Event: Nepal Earthquake
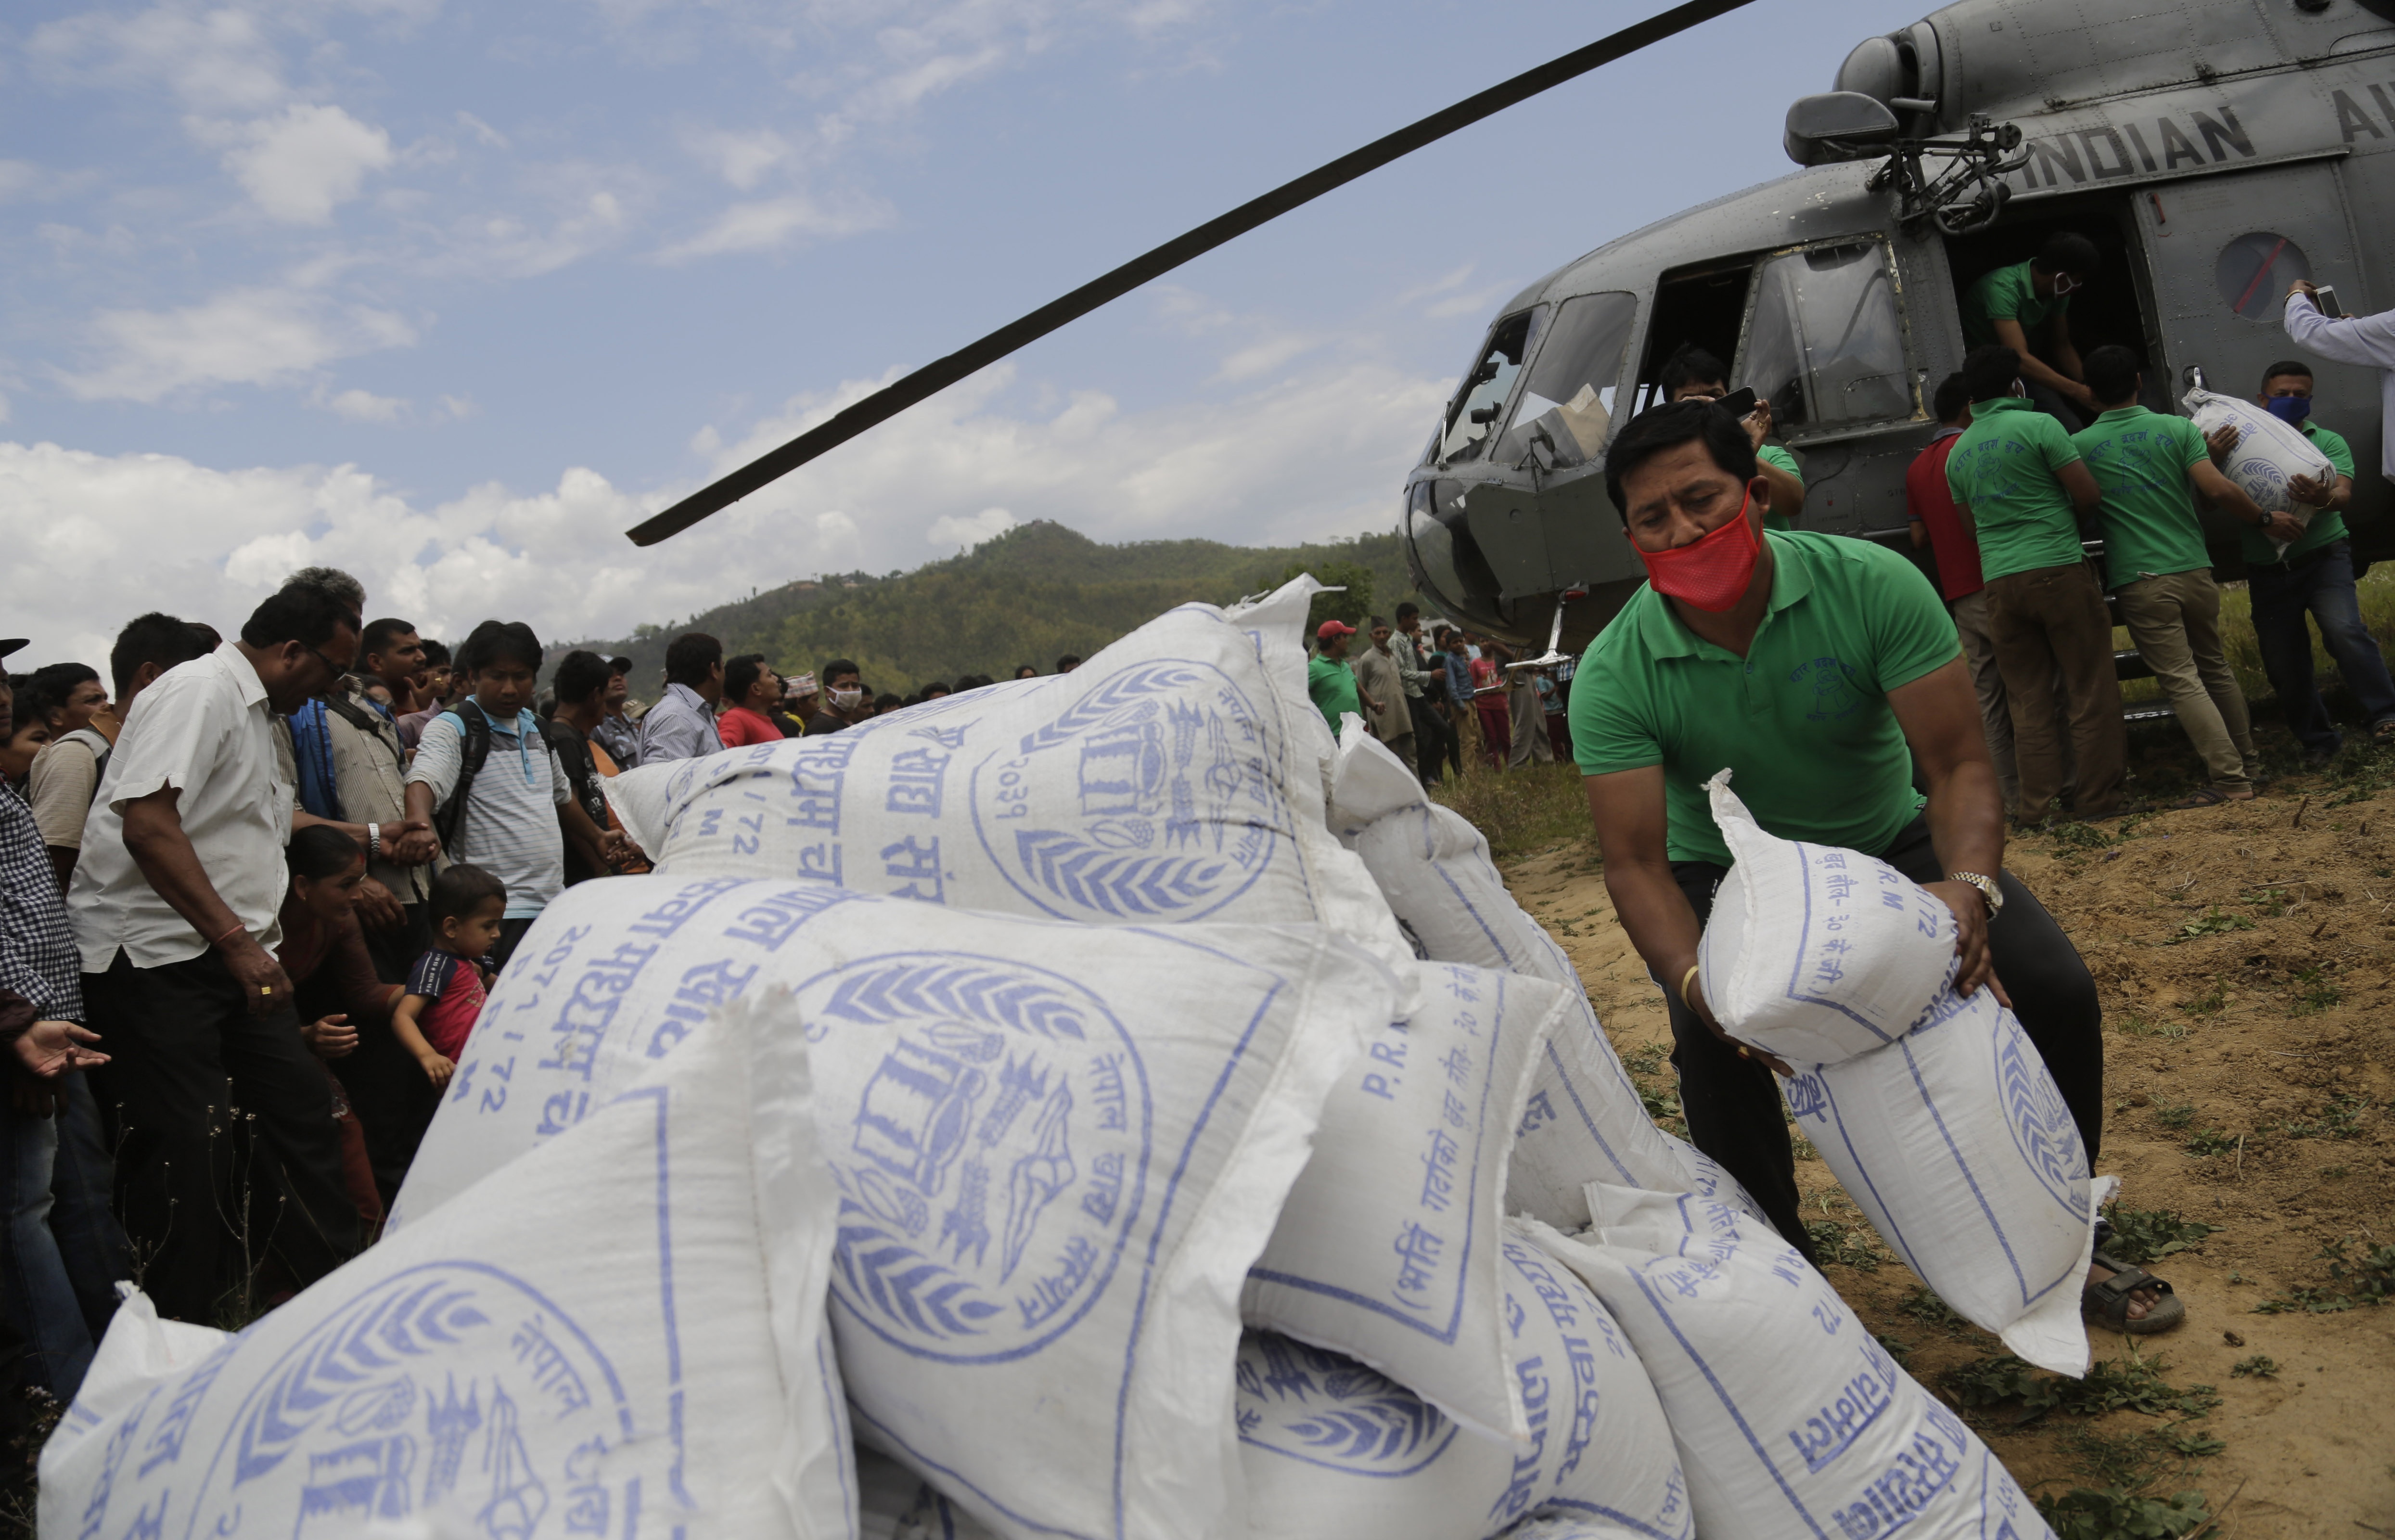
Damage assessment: no_damage